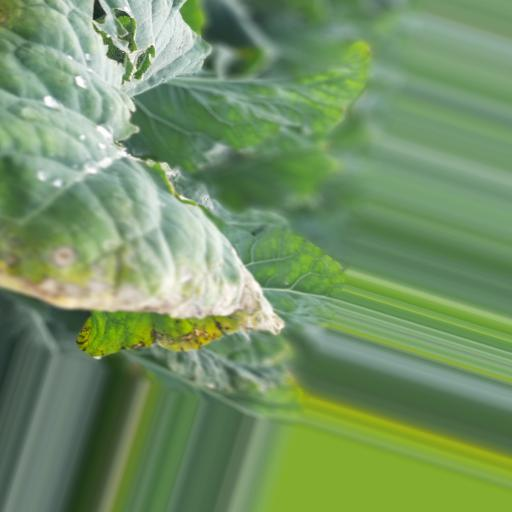
Label: Black Rot